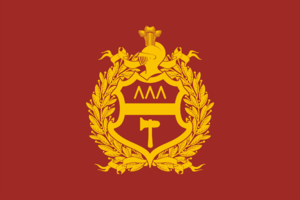
Le Spoutnik Nijni Taguil est un club de hockey sur glace de la ville de Nijni Taguil, situé dans l'Oural, en Russie. Il évolue dans la VHL, le second échelon russe.
Nijni Taguil est une ville industrielle de l'oblast de Sverdlovsk, en Russie. Sa population s'élevait à 355 693 habitants en 2017.